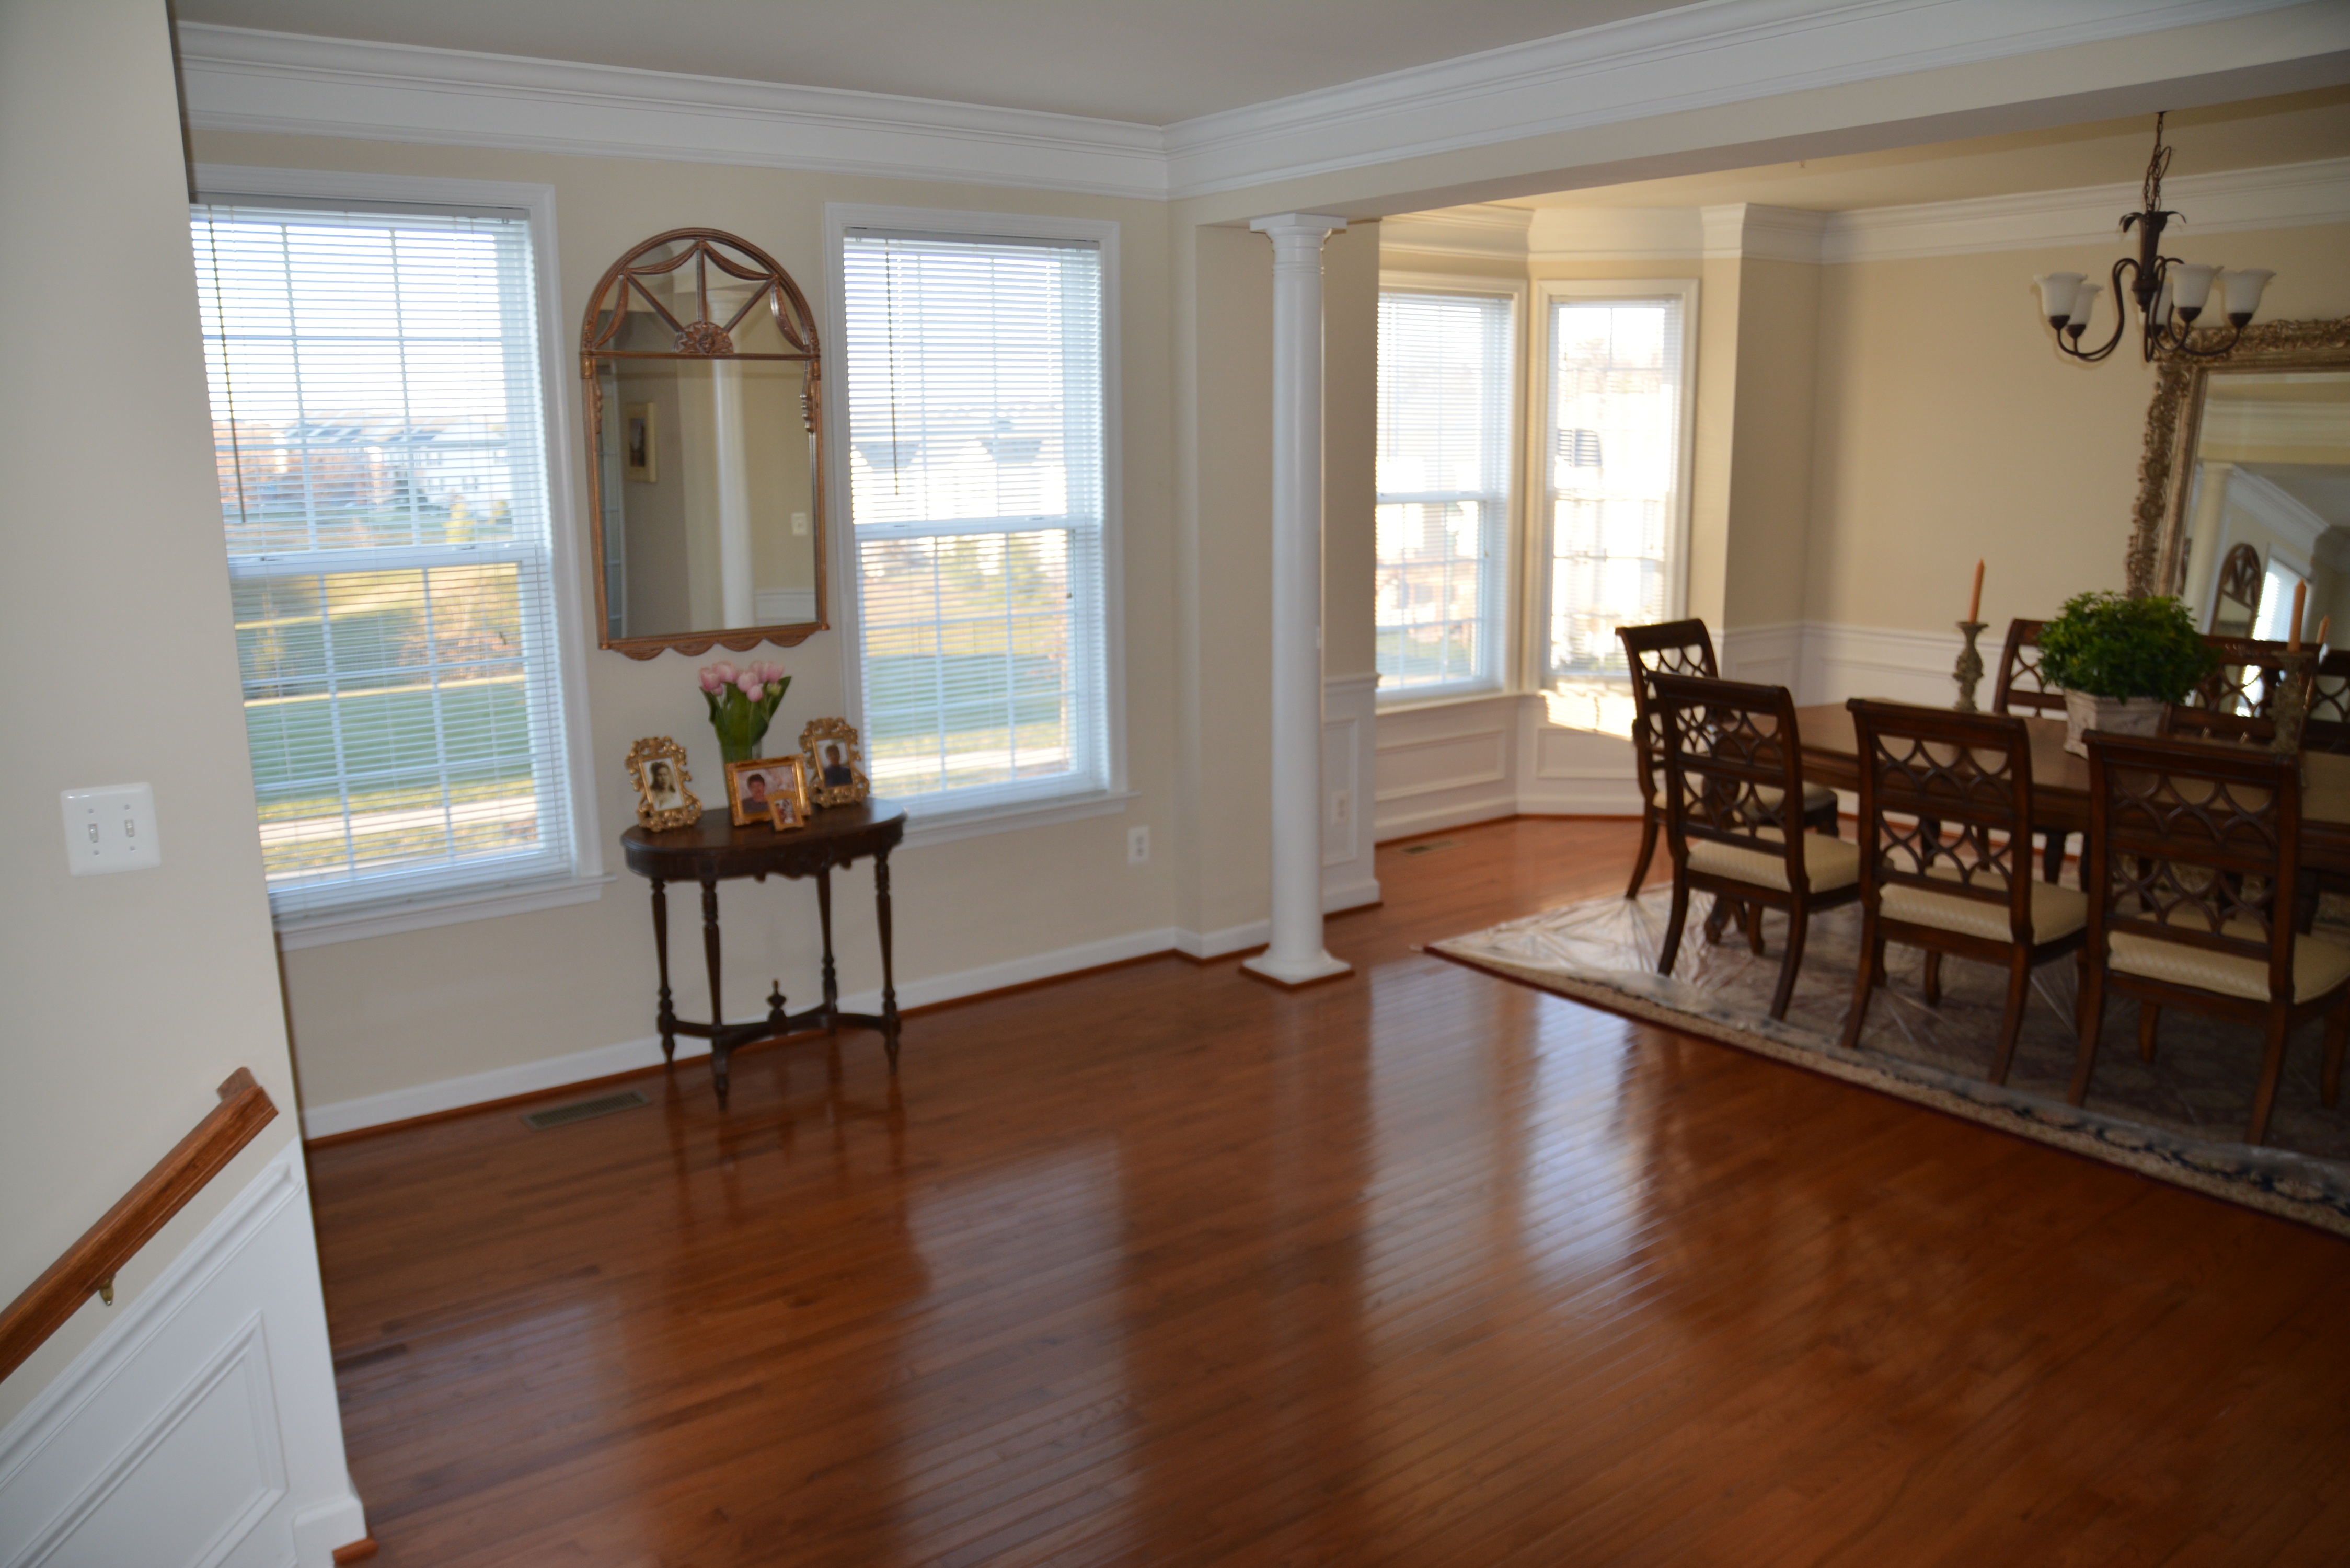
wood, villa, house, floor, home, cottage, property, living room, room, apartment, interior design, design, hardwood, farmhouse, estate, real estate, dining room, flooring, home interior, wood flooring, wood floors, laminate flooring, dinning room, dinning